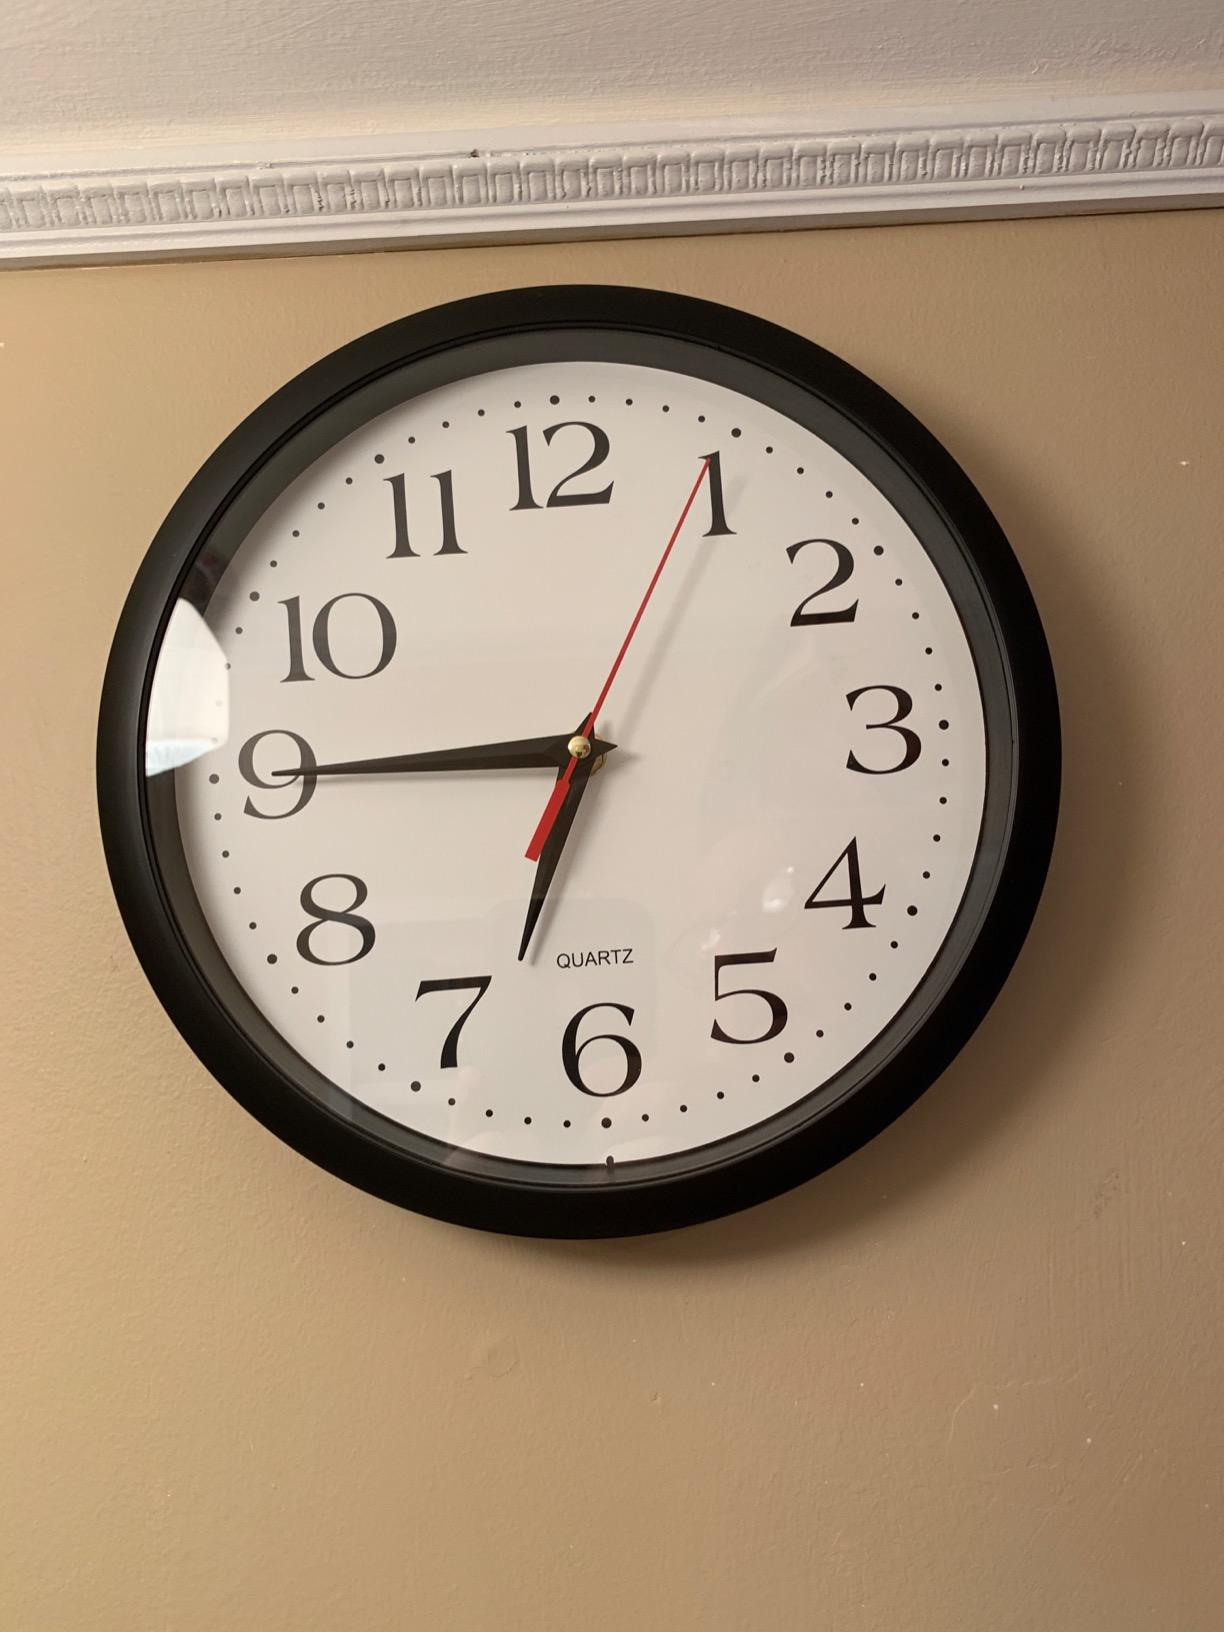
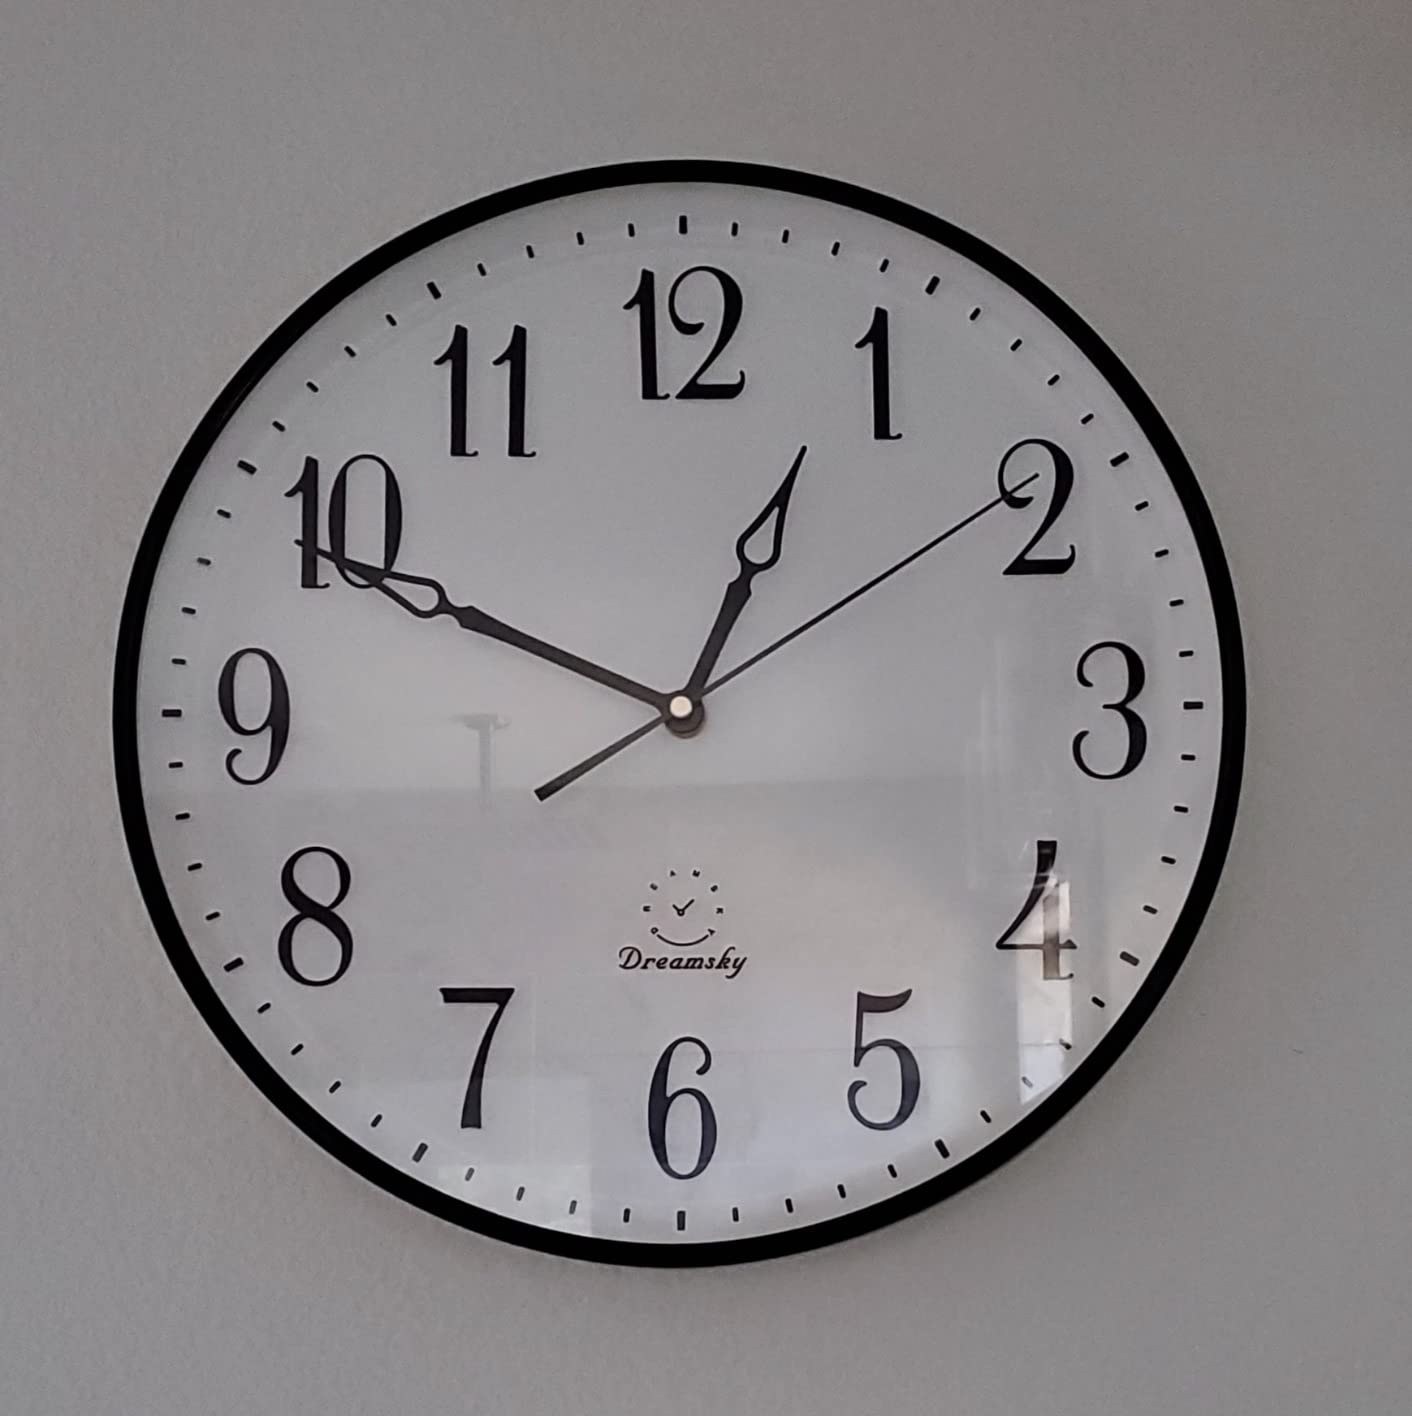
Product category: clock
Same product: no